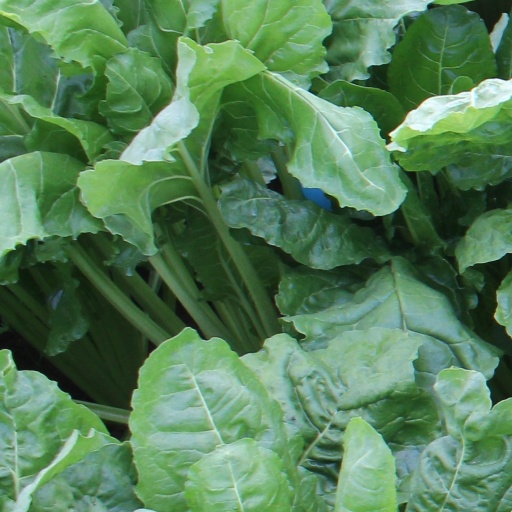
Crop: sugar beet